Be with You (TV series)

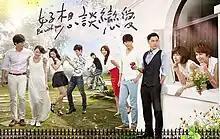
Promo poster

Be With You is a 2015 Taiwanese romance, family drama television series produced by Sanlih E-Television, starring , , Nylon Chen, and as the main cast. The Chinese title literally translates to "Want To Love". Filming began on March 18, 2015 and the series was aired while filming continued. First original broadcast began April 14, 2015 on SETTV channel, airing weekly from Monday till Friday at 8:00-9:00 pm.